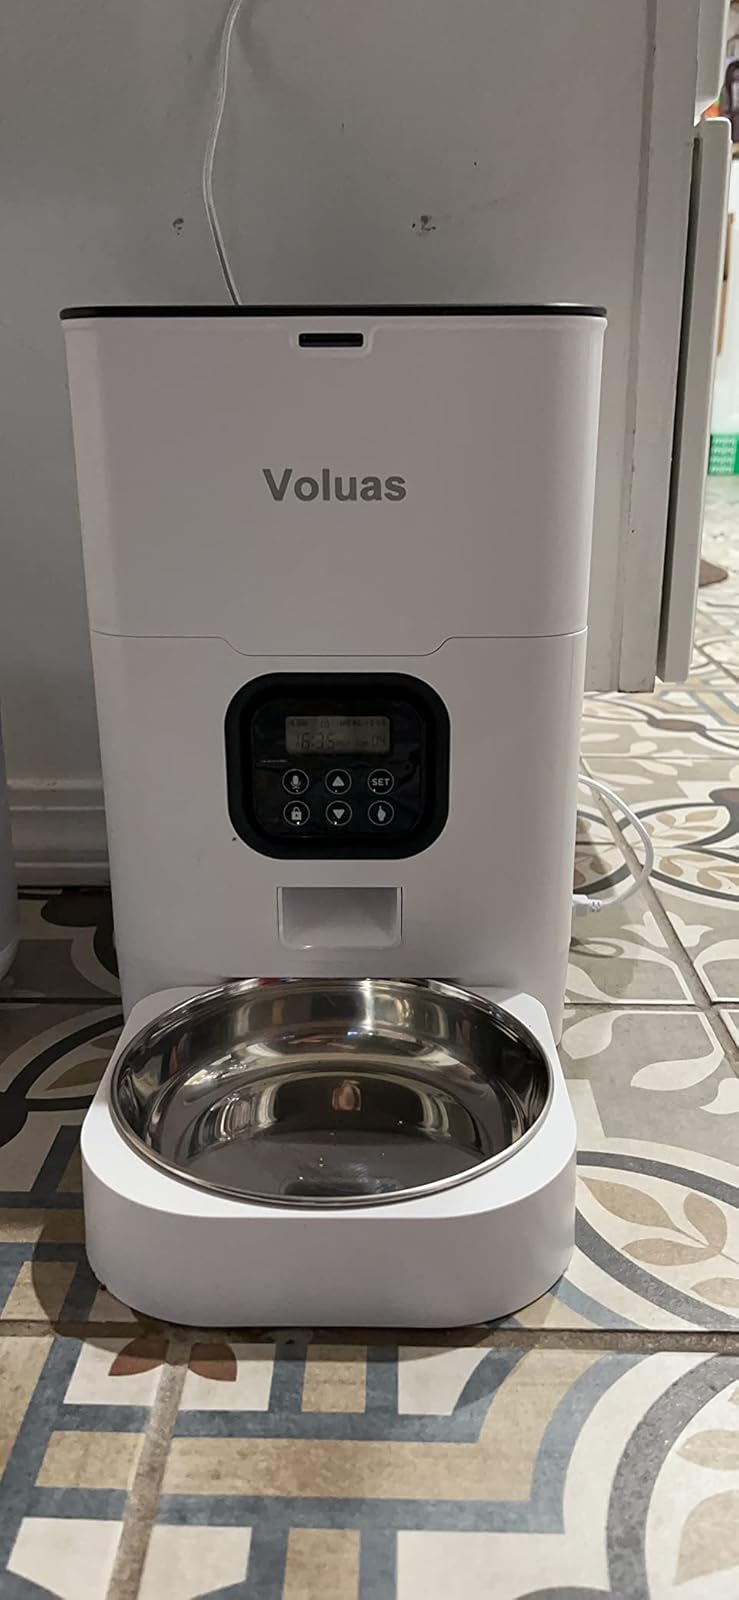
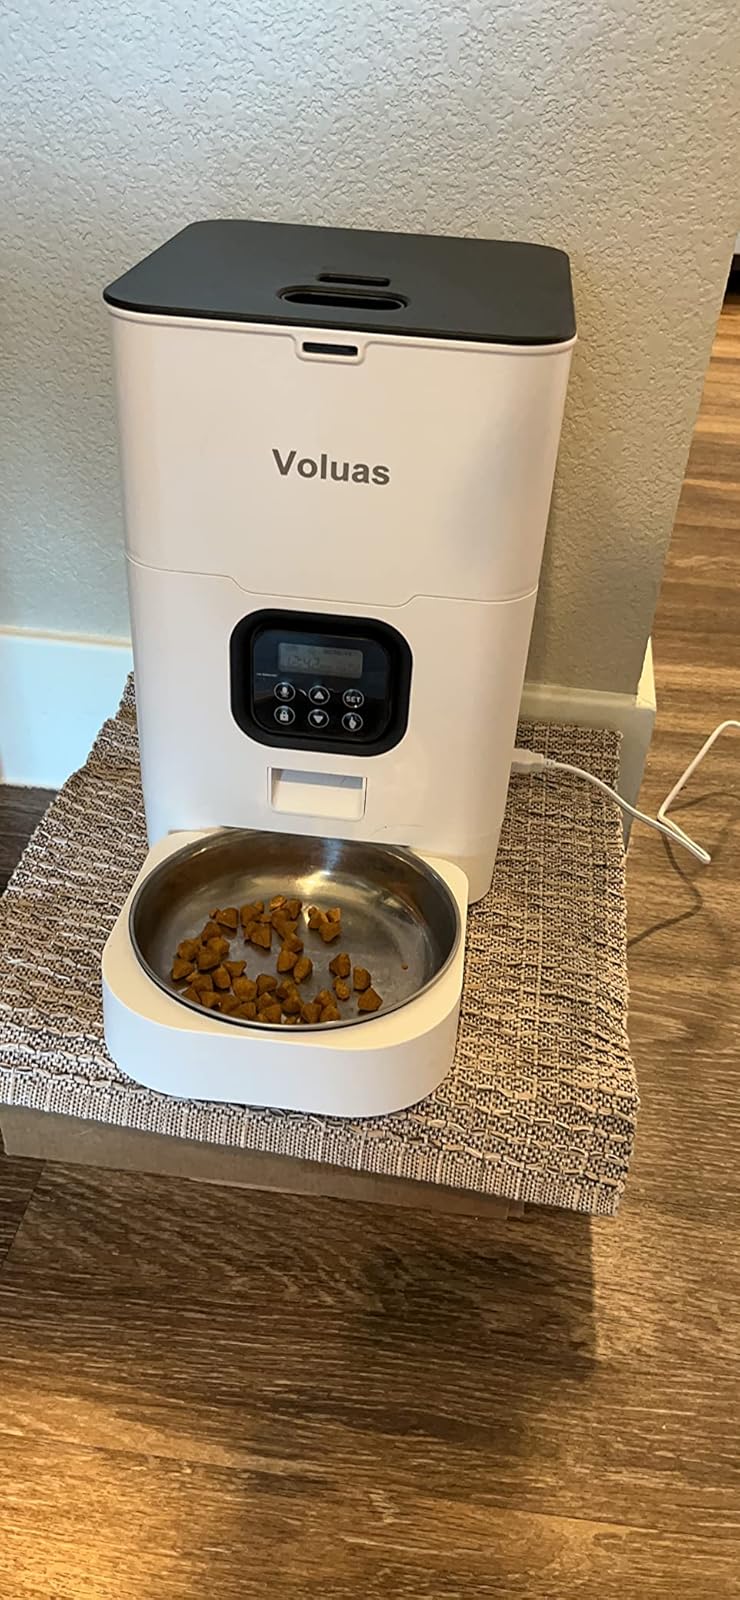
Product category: items_feeder
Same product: yes